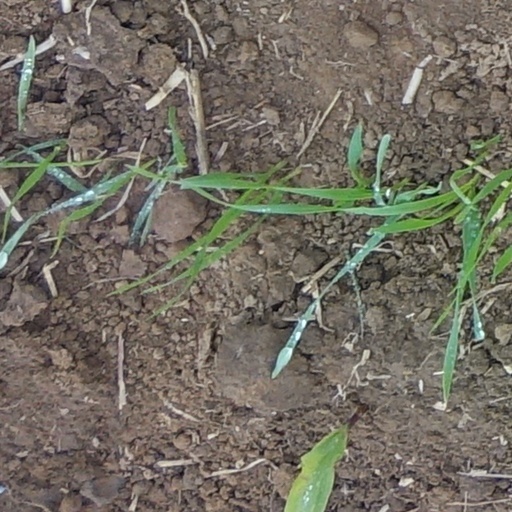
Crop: wheat